Second World War Hangar No. 7

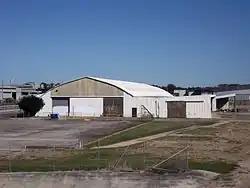
Hangar in 2015

Second World War Hangar No. 7 is a heritage-listed hangar at 116 Lamington Avenue, Eagle Farm, City of Brisbane, Queensland, Australia. It was designed by the United States Army and built from 1942 to by Manuel Richard Hornibrook. It was added to the Queensland Heritage Register on 7 February 2005.